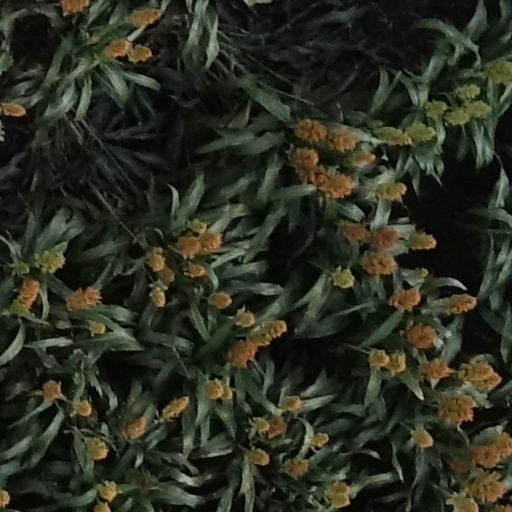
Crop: sorghum